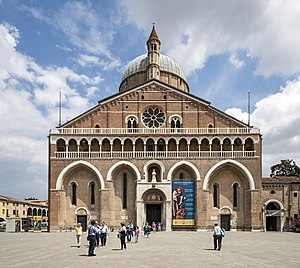
Padova / Referencer
Valfartskirken Basilica di Sant'Antonio
Padova, især tidligere på dansk kaldet Padua, er en by i Italien. Byen er provinshovedstad i Padovaprovinsen og det økonomiske og trafikale centrum i hele Venetoregionen i Norditalien. Byen ligger ved floden Bacchiglione, 40 km vest for Venedig og 29 km sydøst for Vicenza.